Climate change litigation

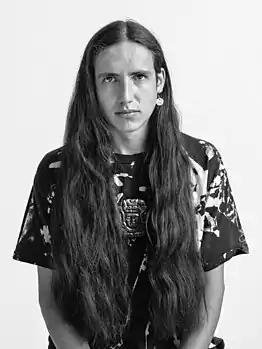
Xiuhtezcatl Martinez was a plaintiff in "Juliana v. United States" and in the "Martinez v. Colorado Oil and Gas Conservation Commission" case.

"Verein KlimaSeniorinnen Schweiz v. Switzerland" (2024) was a landmark case of the European Court of Human Rights in which the court ruled that Switzerland violated the European Convention on Human Rights by failing to adequately address climate change. It is the first case in which an international court has ruled that state inaction related to climate change violates human rights.